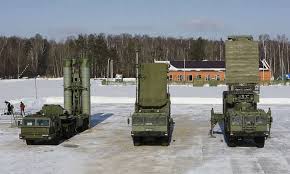
Label: Air Defense